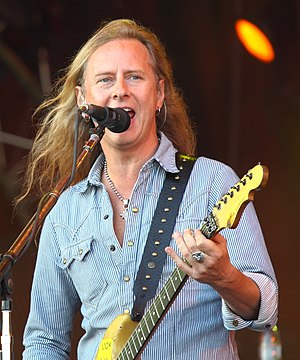
Jerry Cantrell
Jerry Fulton Cantrell, er en amerikansk guitarist, sanger og sangskriver i Alice In Chains.